The Last Judgement (Vasari and Zuccari)

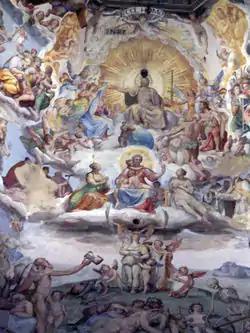
Detail of part of "The Last Judgement".

Although 16 concentric layers of scaffolding were erected inside the cathedral in 1979 to provide access for the restorers it took another 10 years of research, preparation coupled with various delays before the actual restoration commenced in January 1989. Undertaken under the supervision of Cristina Acidini the restoration officially ended in January 1994 though it took until the end of 1995 for the scaffolding to be removed. A high elevator provided access from the ground up to start of the restoration levels.